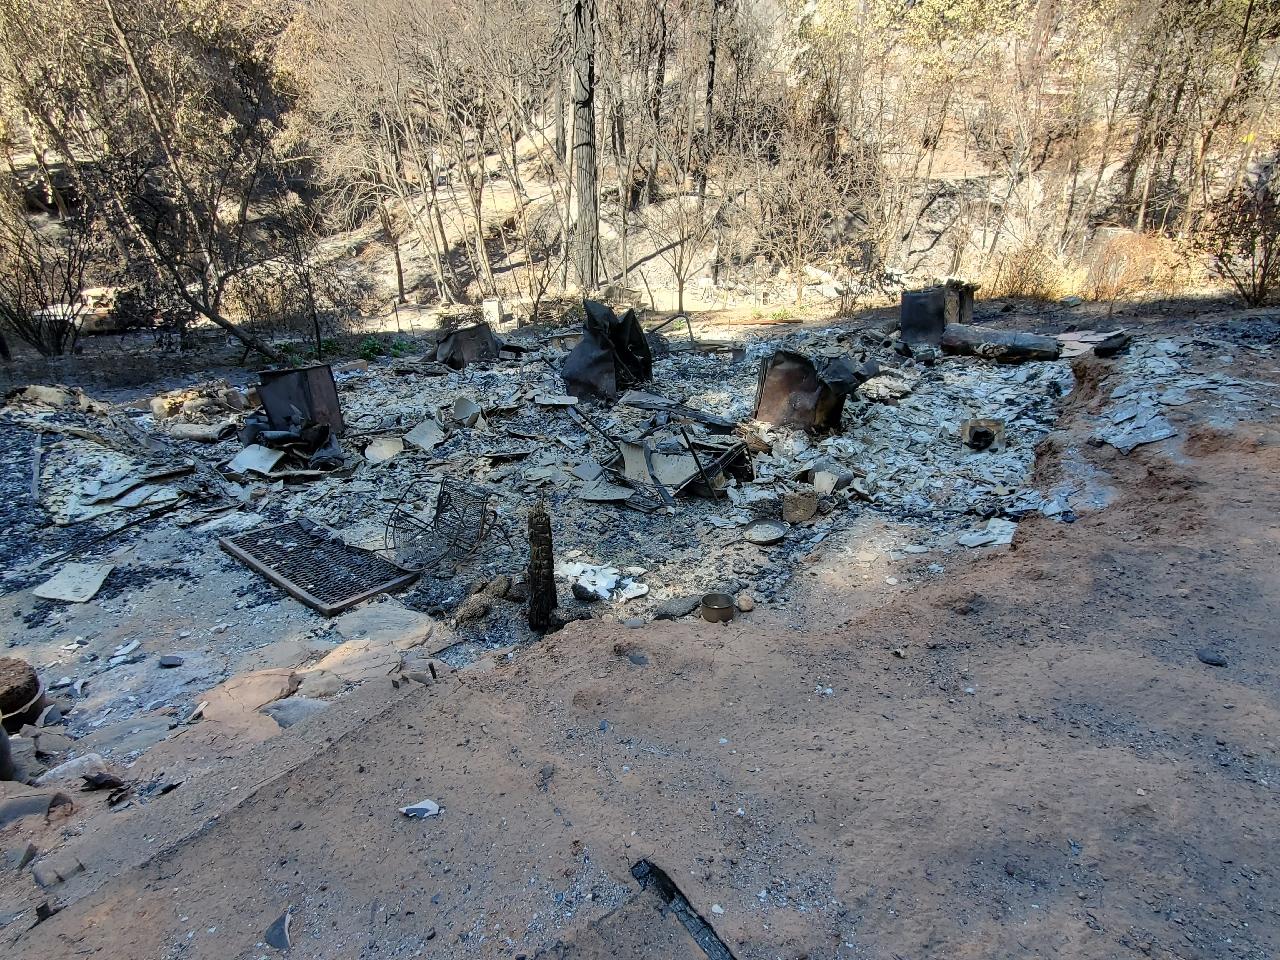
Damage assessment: destroyed